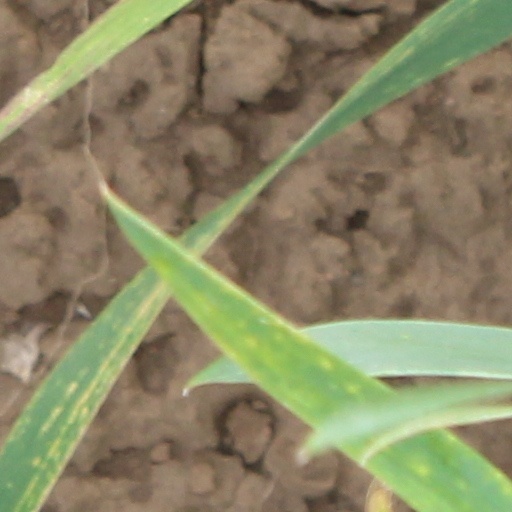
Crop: wheat